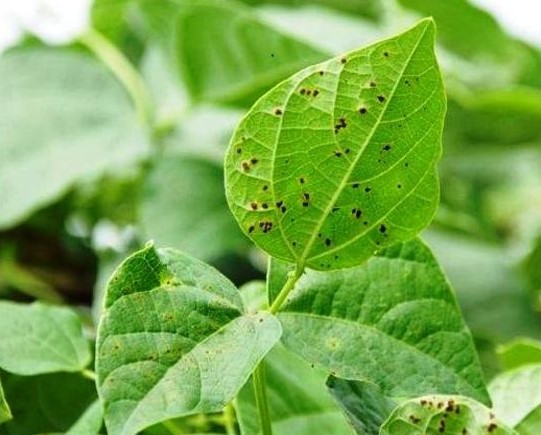
Plant: Bean
Disease: bean rust